Hillegom

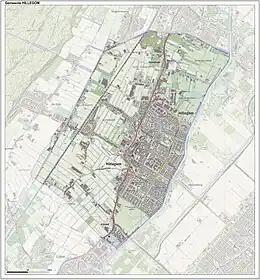
Dutch Topographic map of Hillegom, June 2015

Hillegom is bordered by the municipalities of Bloemendaal (and formerly Bennebroek) to the north, Haarlemmermeer to the east, Lisse to the south, and Noordwijk (formerly Noordwijkerhout) to the west. The municipality covers an area of of which is water.